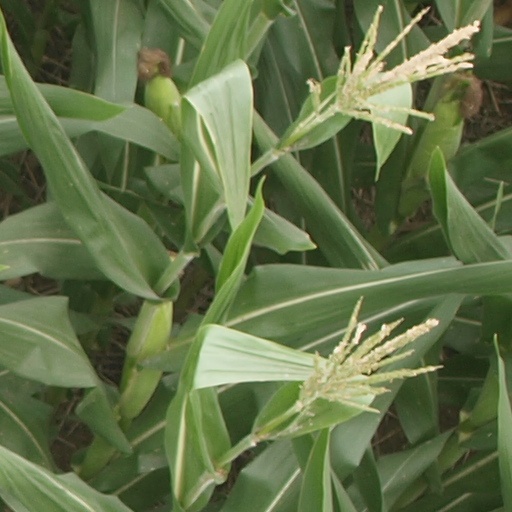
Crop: maize; corn